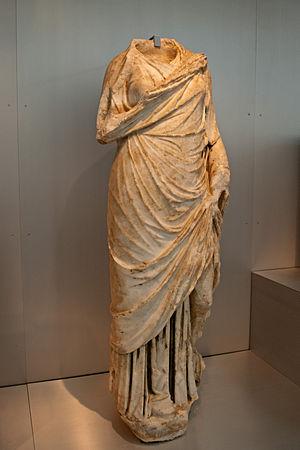
Baelo Claudia est une ancienne cité romaine, aujourd'hui en ruines, située à Bolonia, sur le territoire de la commune espagnole de Tarifa, en Andalousie. Située en bord de mer et protégée par les massifs montagneux de La Plata et de San Bartolomé, la cité bénéficiait d'un environnement favorable à son épanouissement, axé sur la pêche et ses activités dérivées.
La stola était le vêtement traditionnel des femmes mariées de la Rome antique quand les hommes portaient la toge. Il peut aussi désigner un vêtement ecclésiastique.